University of Virginia Health System

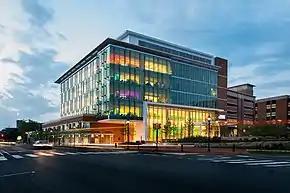
The Battle Building of the UVA children's hospital.

The Medical Center consists of several buildings. The largest of these building include the main hospital, the West Complex, and the Battle Building.